Guru Dhanapal

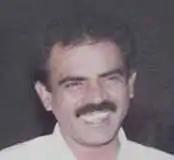

Guru Dhanapal (2 March 1959 – 18 April 2014) was an Indian film director, who worked in Tamil cinema, mostly with actor Sathyaraj.